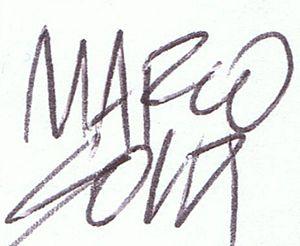
Marco Soldi est un dessinateur de bande dessinée italien qui travaille depuis le début des années 1990 pour Sergio Bonelli notamment sur Julia et Dylan Dog.